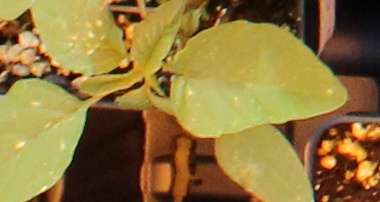
Label: Palmer Amaranth